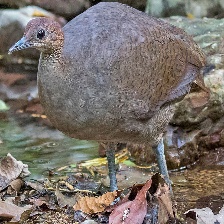
Species: GREAT TINAMOU
Scientific name: TINAMUS MAJOR